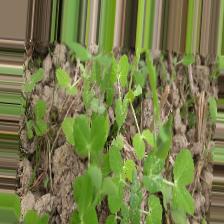
Label: Powdery Mildew